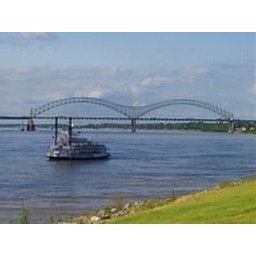
This is a river boat going down missippi river over by memphis bridge.